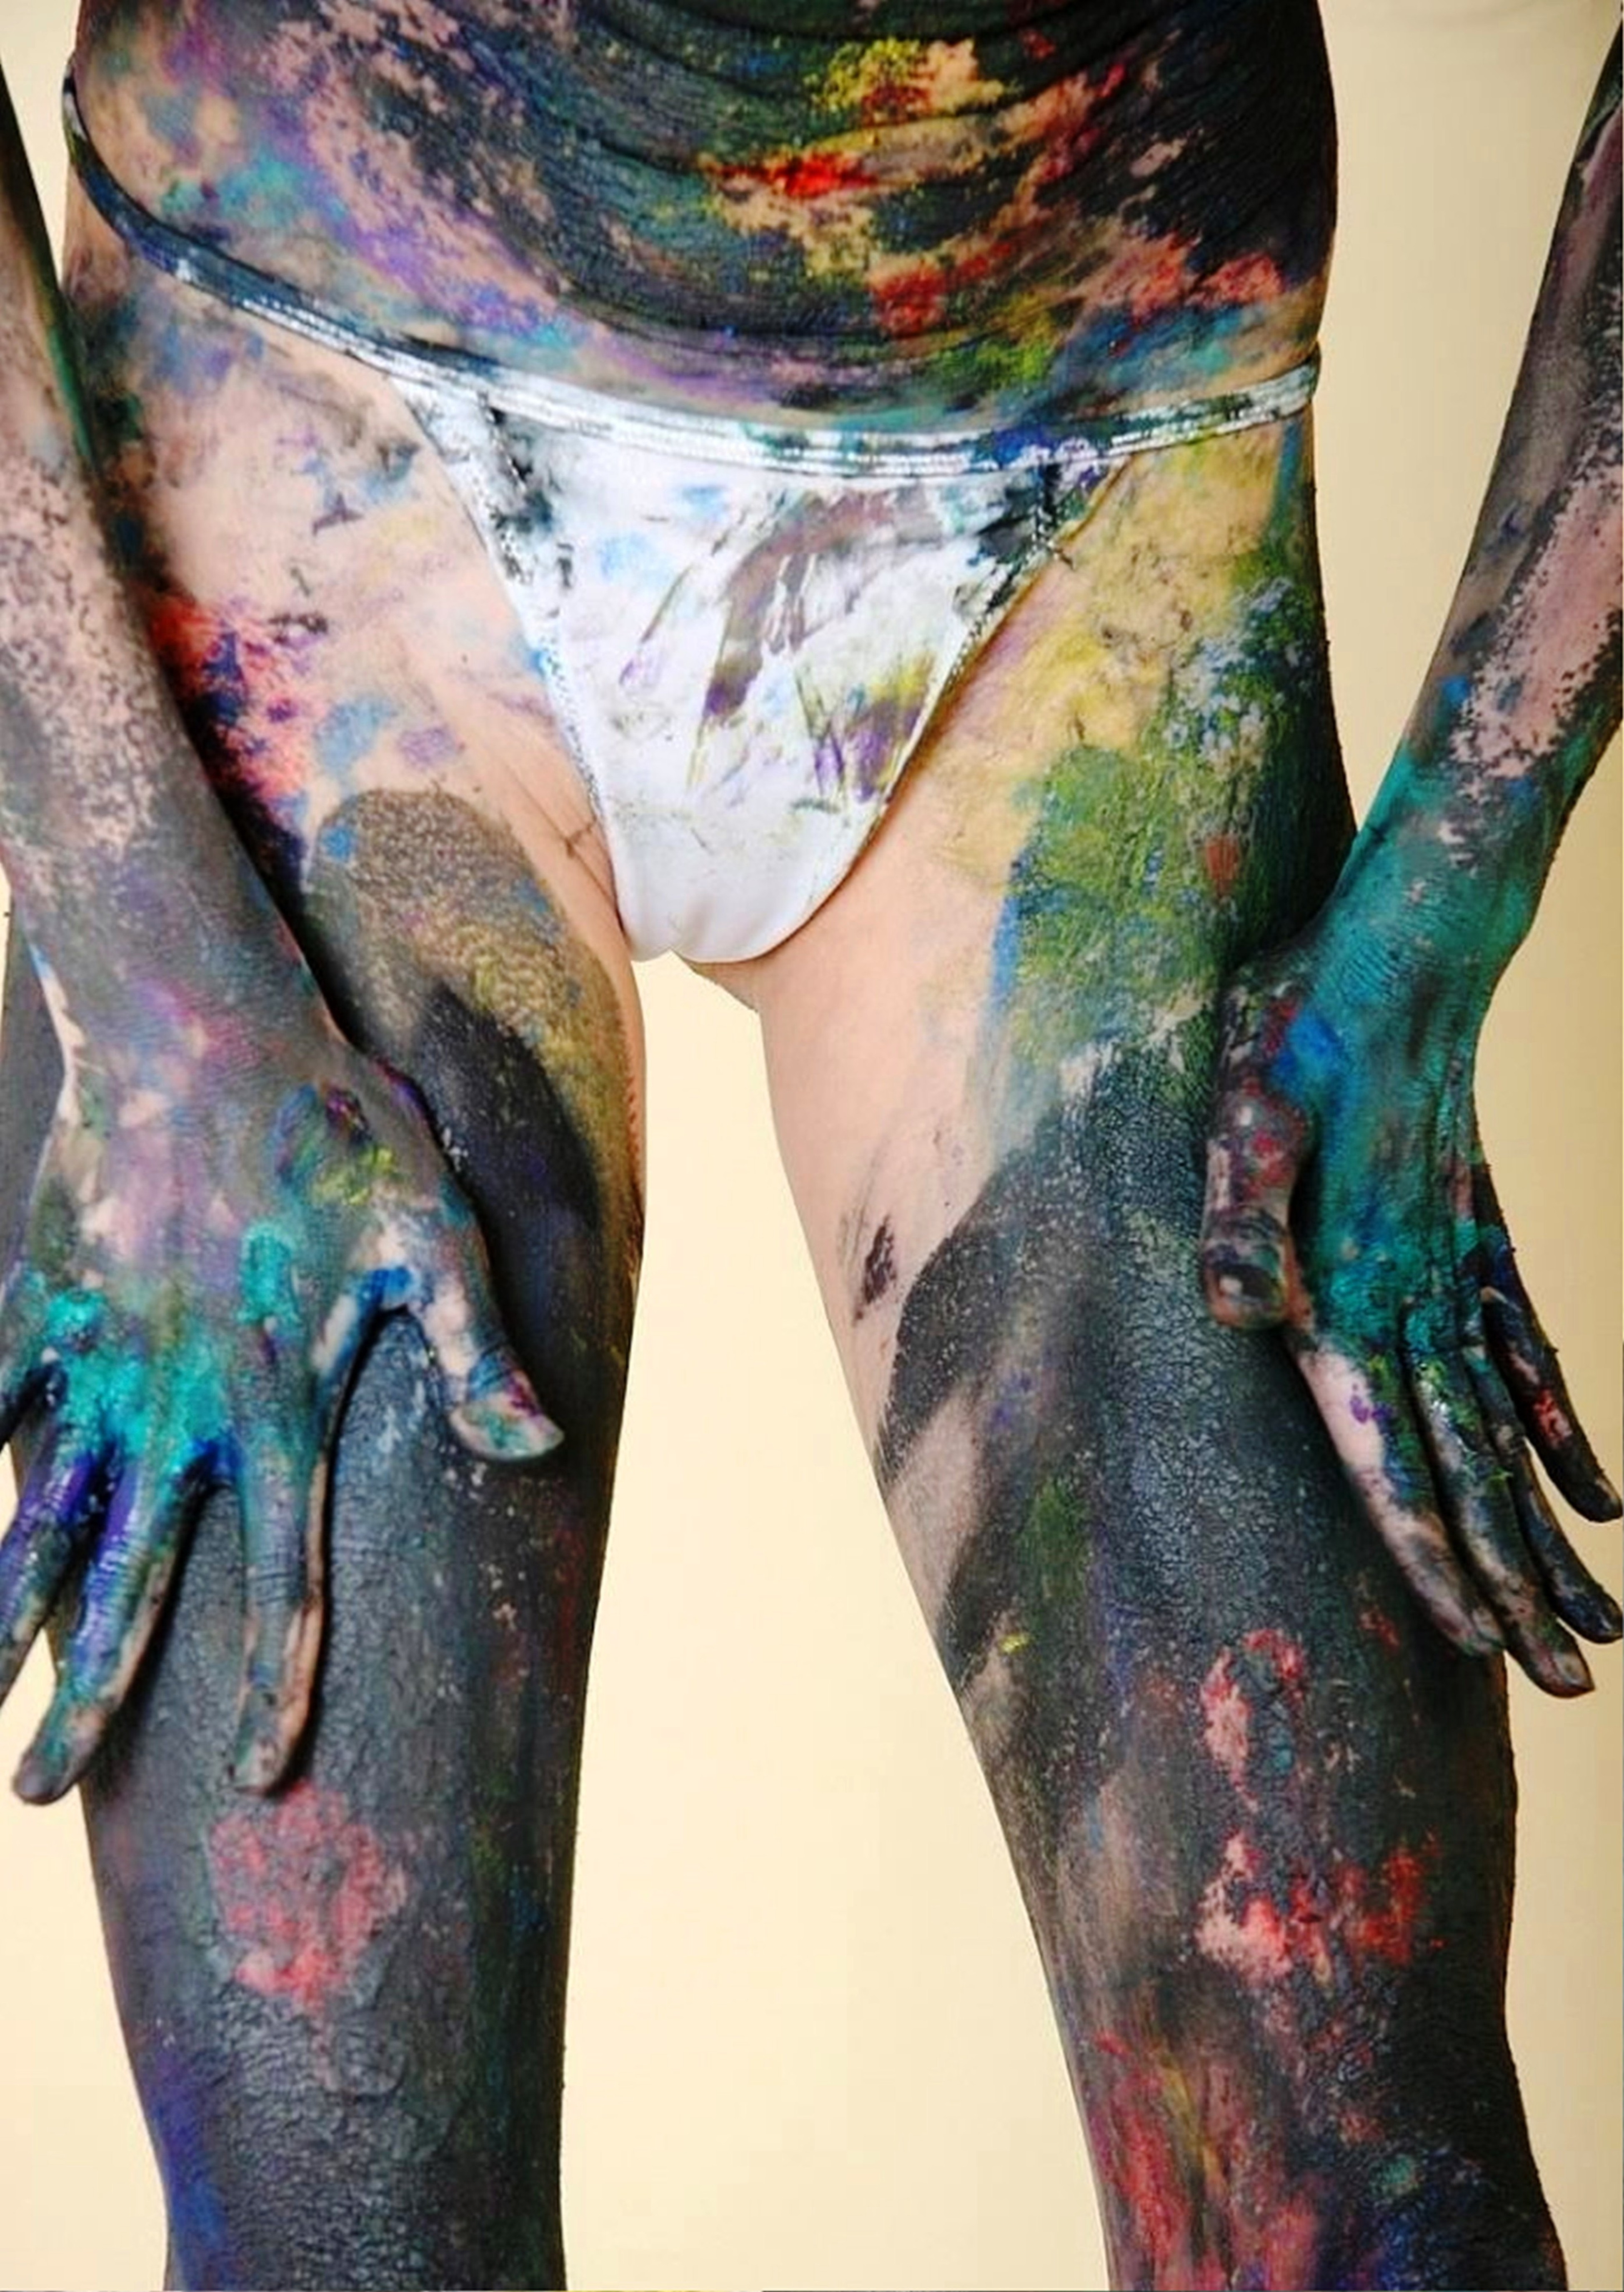
people, girl, woman, hair, cute, sexy, beauty, arm, temporary tattoos, eye, lip, cool, hand, long hair, photo, brown hair, neck, photo shoot, hair coloring, eyelash, play, paint, makeup, artist, color, art, fashion, nudity, cleansing, bath, joint, shoulder, leg, muscle, vertebrate, organ, human, human body, textile, sleeve, thigh, waist, mammal, gesture, elbow, tattoo, finger, chest, trunk, knee, temporary tattoo, calf, pattern, human leg, abdomen, electric blue, human anatomy, close up, foot, nail, painting, illustration, tree, denim, visual arts, font, Barechested, design, flesh, back, drawing, barefoot, t shirt, rock, fashion accessory, ankle, modern art, undergarment